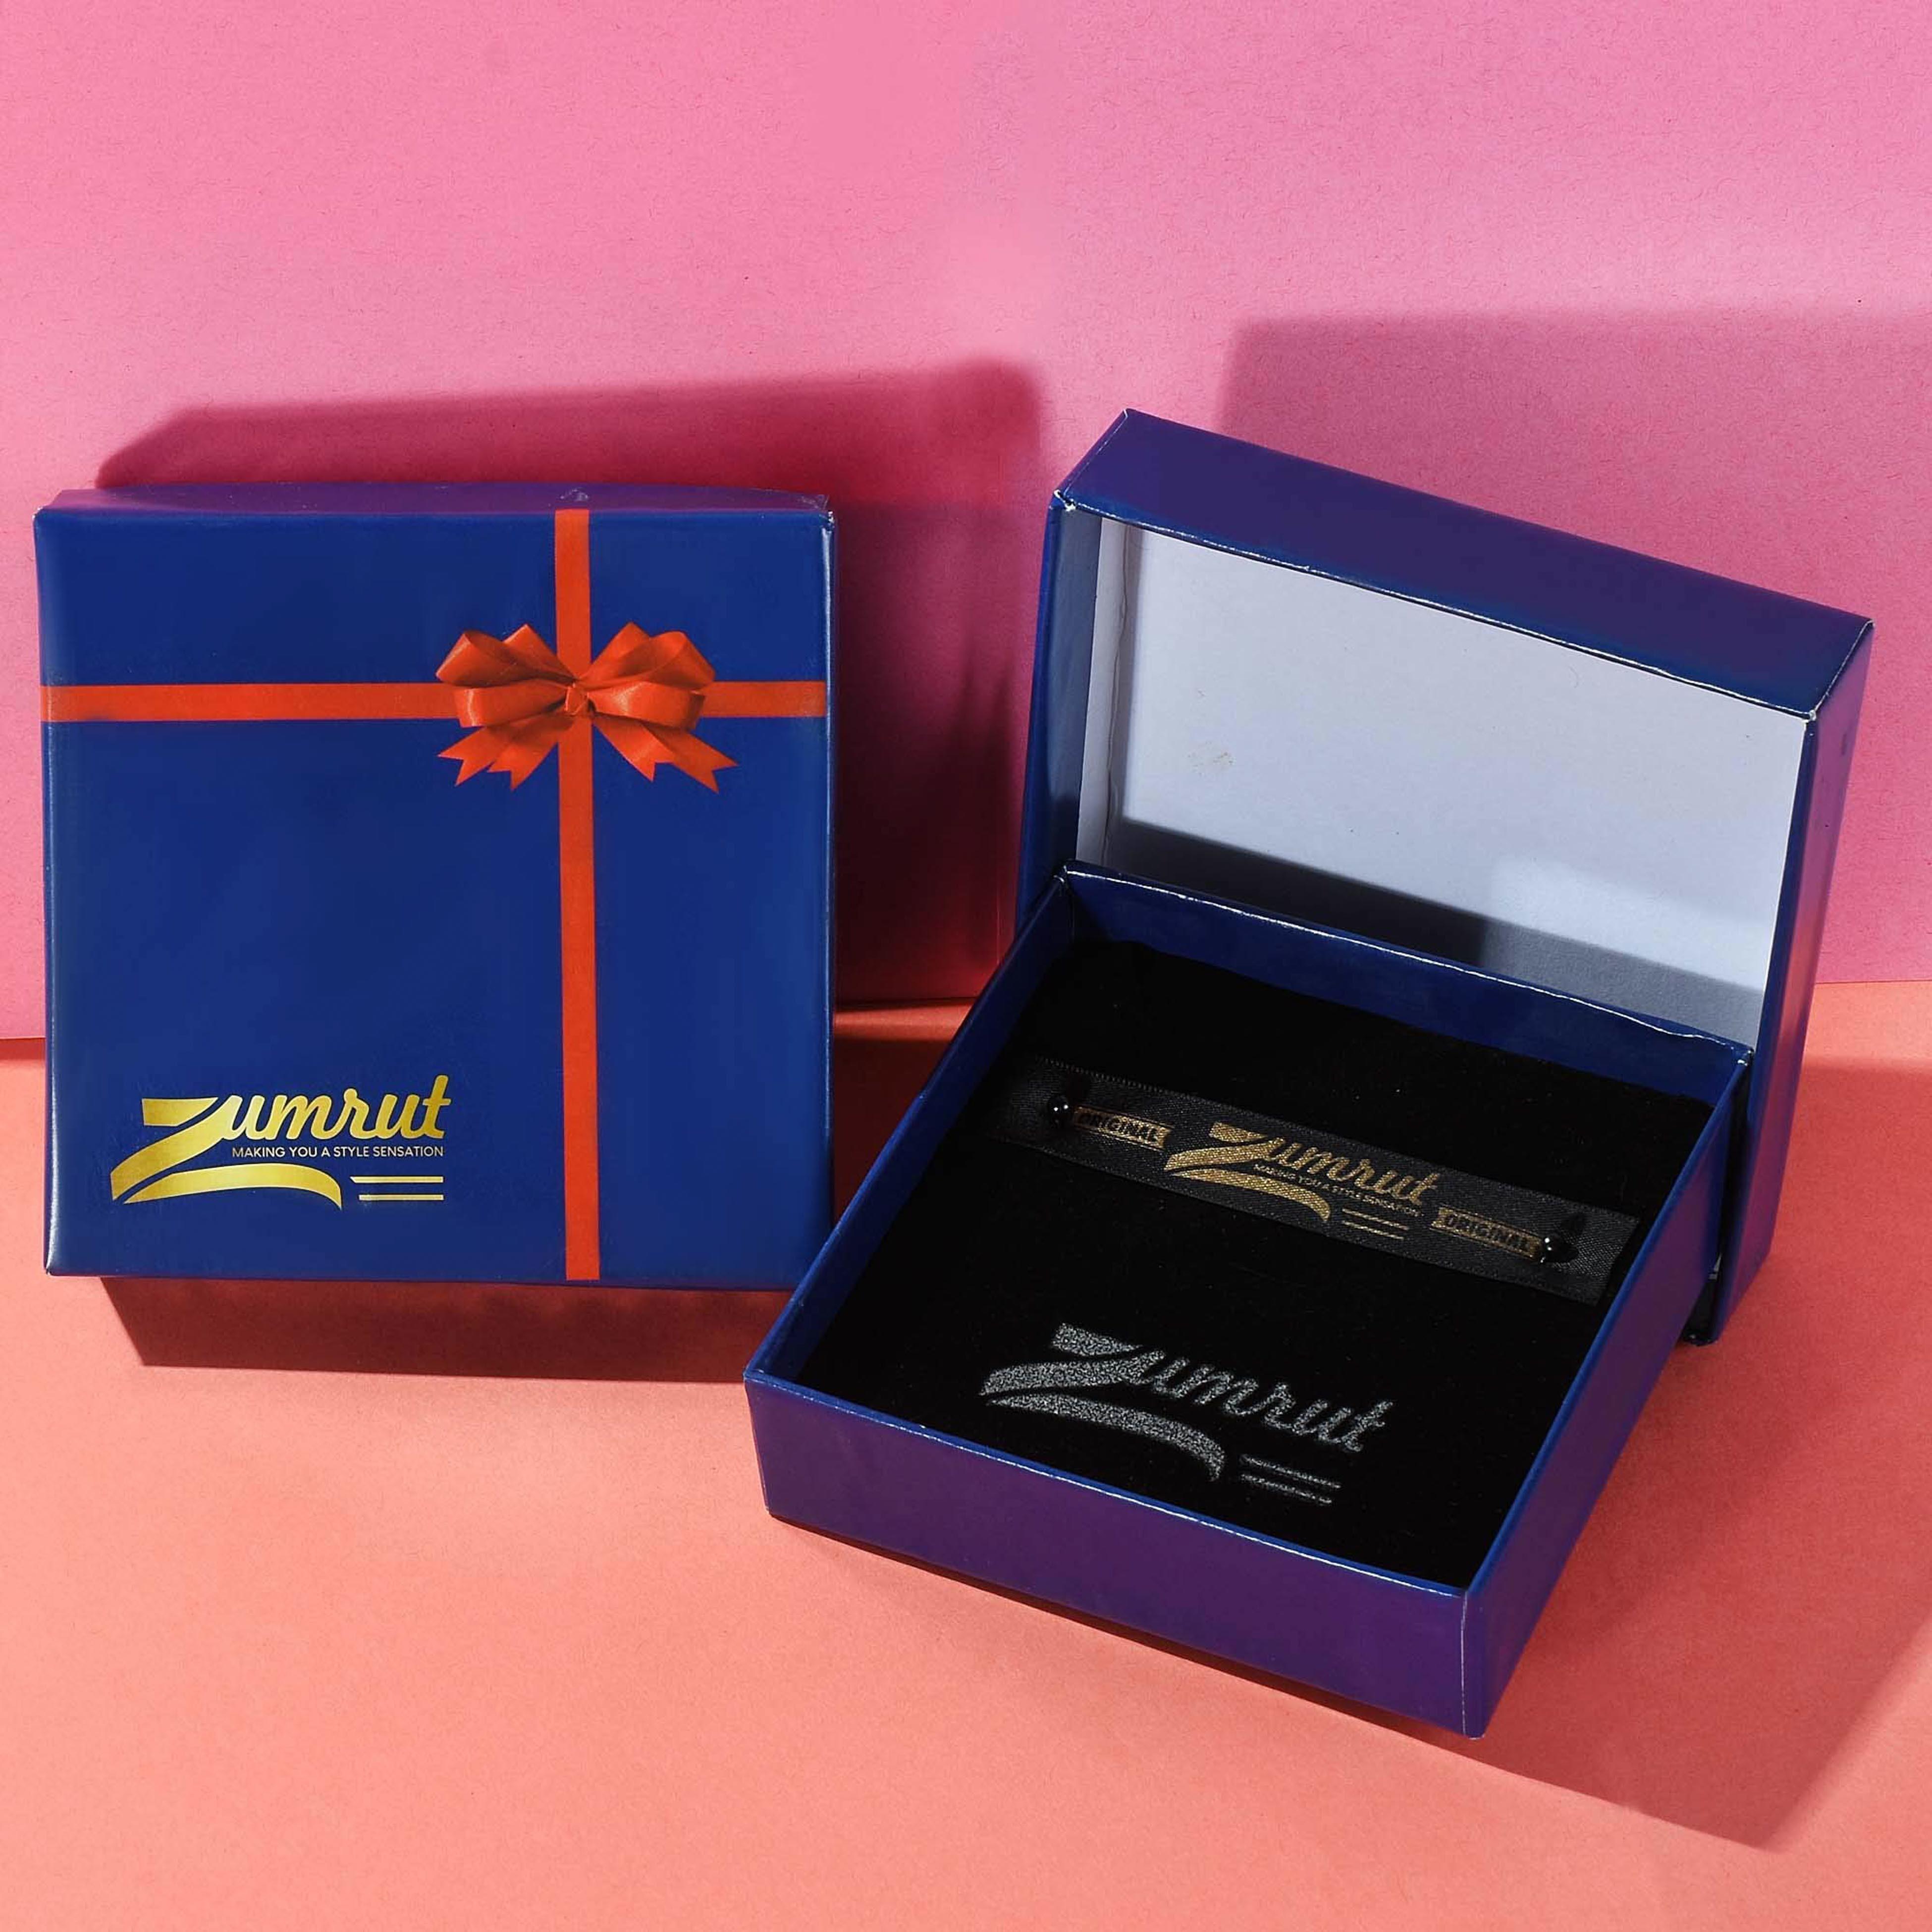
ZUMRUT MAKING YOU A STYLE SENSATION Handcrafted Copper Ashtdhatu Adjustable kada Nazariya Open Ended Free Size Kada Bracelet Adjustable Kids Bangle Nazariya Unisex Babies Kids -Set of
Type: Bracelets & Bangles
Brand: ZUMRUT MAKING YOU A STYLE SENSATION
Price: Rs. 349
 Tradionally Used This Copper Plain Bangle For New Born Babies And Is Believed To Protect The Babies From Evil eyes. Designed for kids, these are rich looking, elegantly crafted wrist nazaria for new born kids. These also act as anklets for new born baby girls. Smoothly finished, with no rough or pointed edges, keeping kids safety in mind.
Features: Openable/ Adjustable To Fit Any Wrist Size. Made Up Of Gold Plated Brass.,100%Skin Safe, Anti-Allergy, Anti-Rashes Special Brass Alloy, Double Strand Super Smooth Band, To Fit All Wrists.,Open End Kada, With Smooth Handwoven Ashtadhatu Wires. Designed As A Unisex Product Which Looks Good Both For Newborn Baby Girls And Baby Boys,Modern Design - Stylish Unisex Patterns, Modern And Neutral Colors For Both Boys And Girls.,Search Zumrut In Amazon Search Bar, For A Wide Range Of Jewellery.